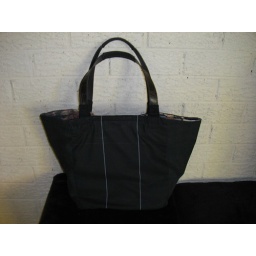
Attractive bag in black with white stripe. Leather straps with soft handgrips for comfort. 100% recycled materials